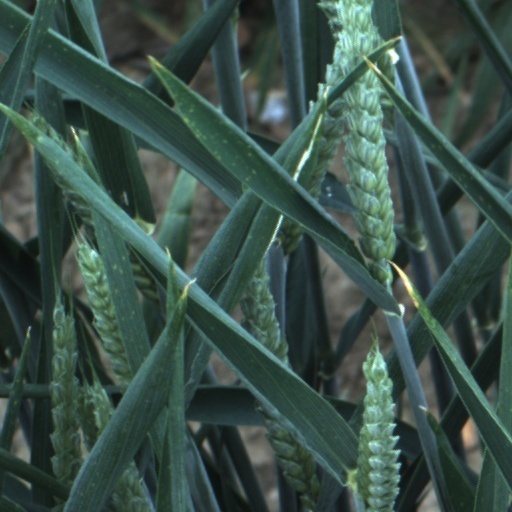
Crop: wheat